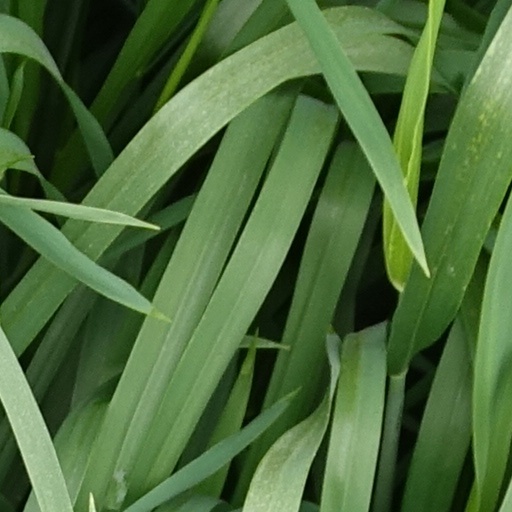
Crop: wheat